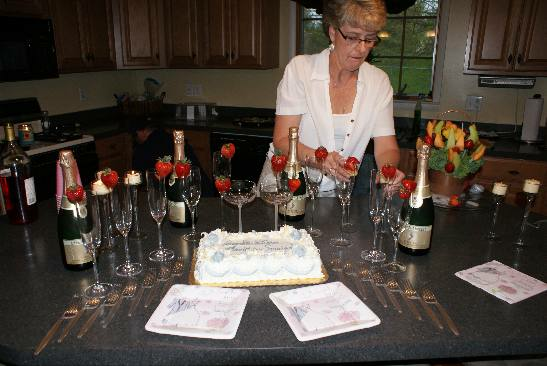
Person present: Yes